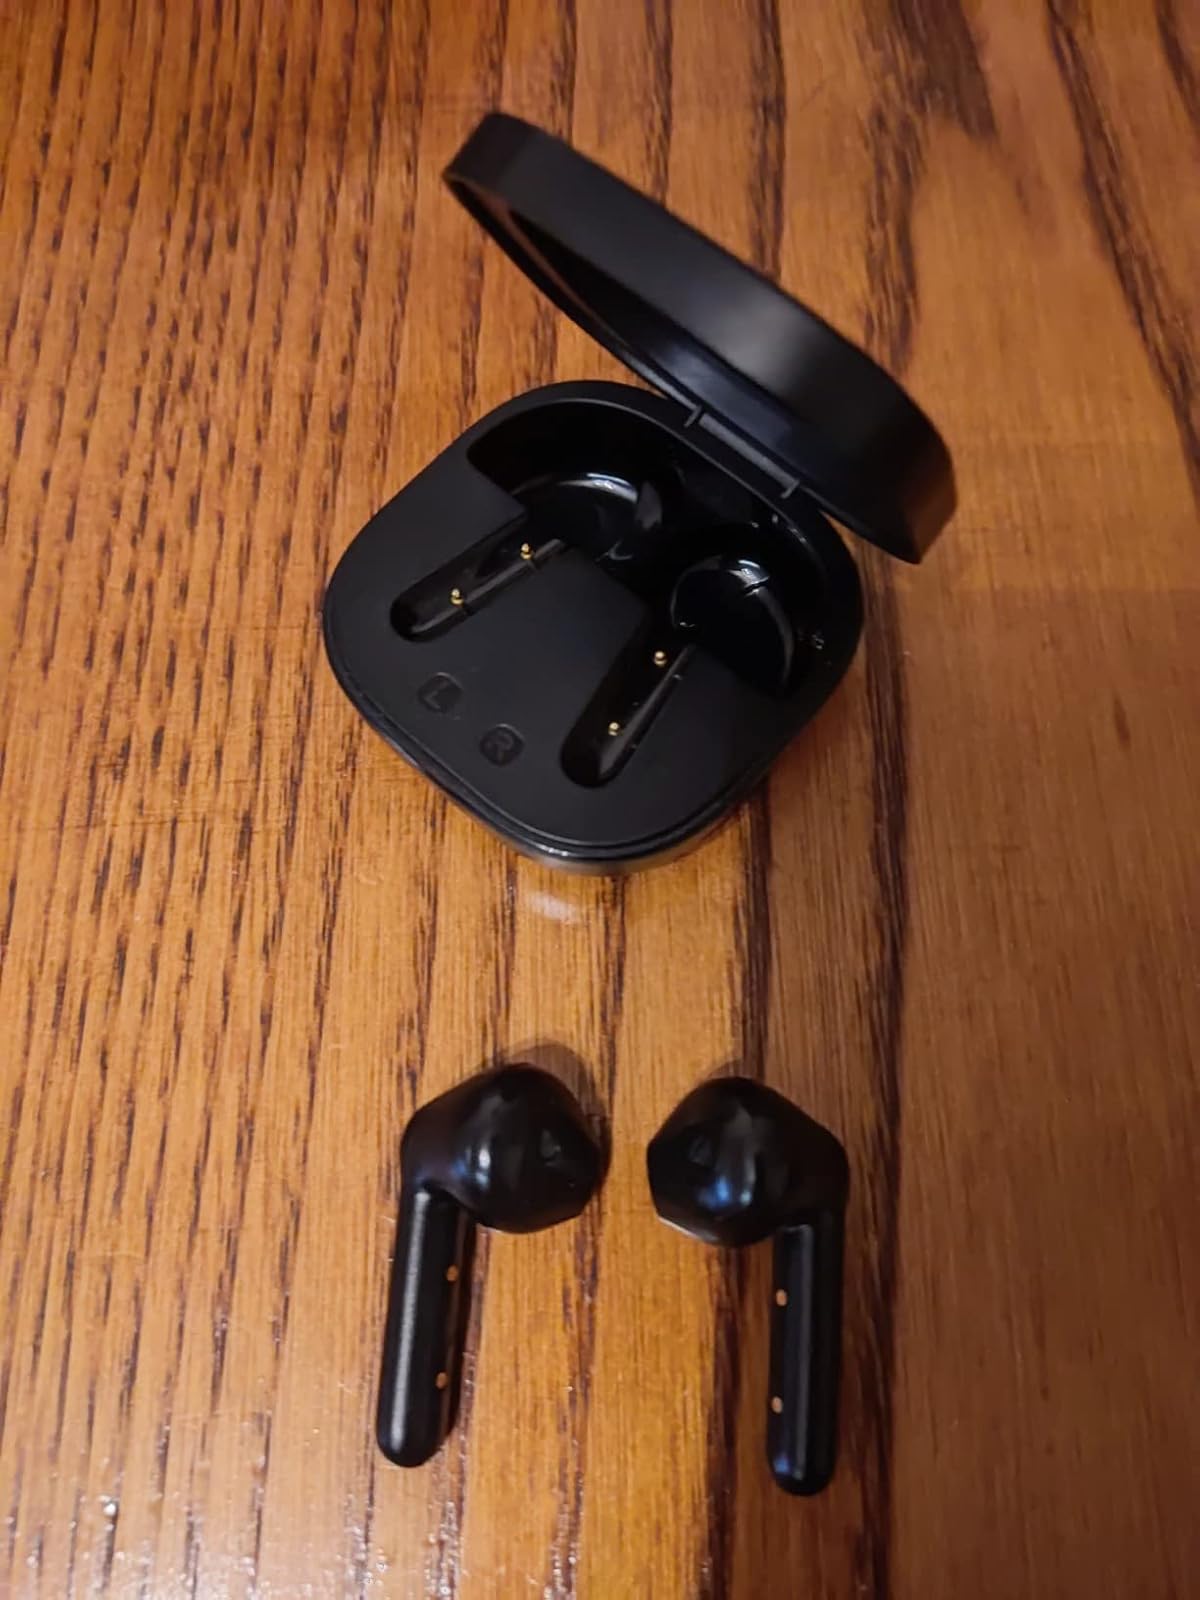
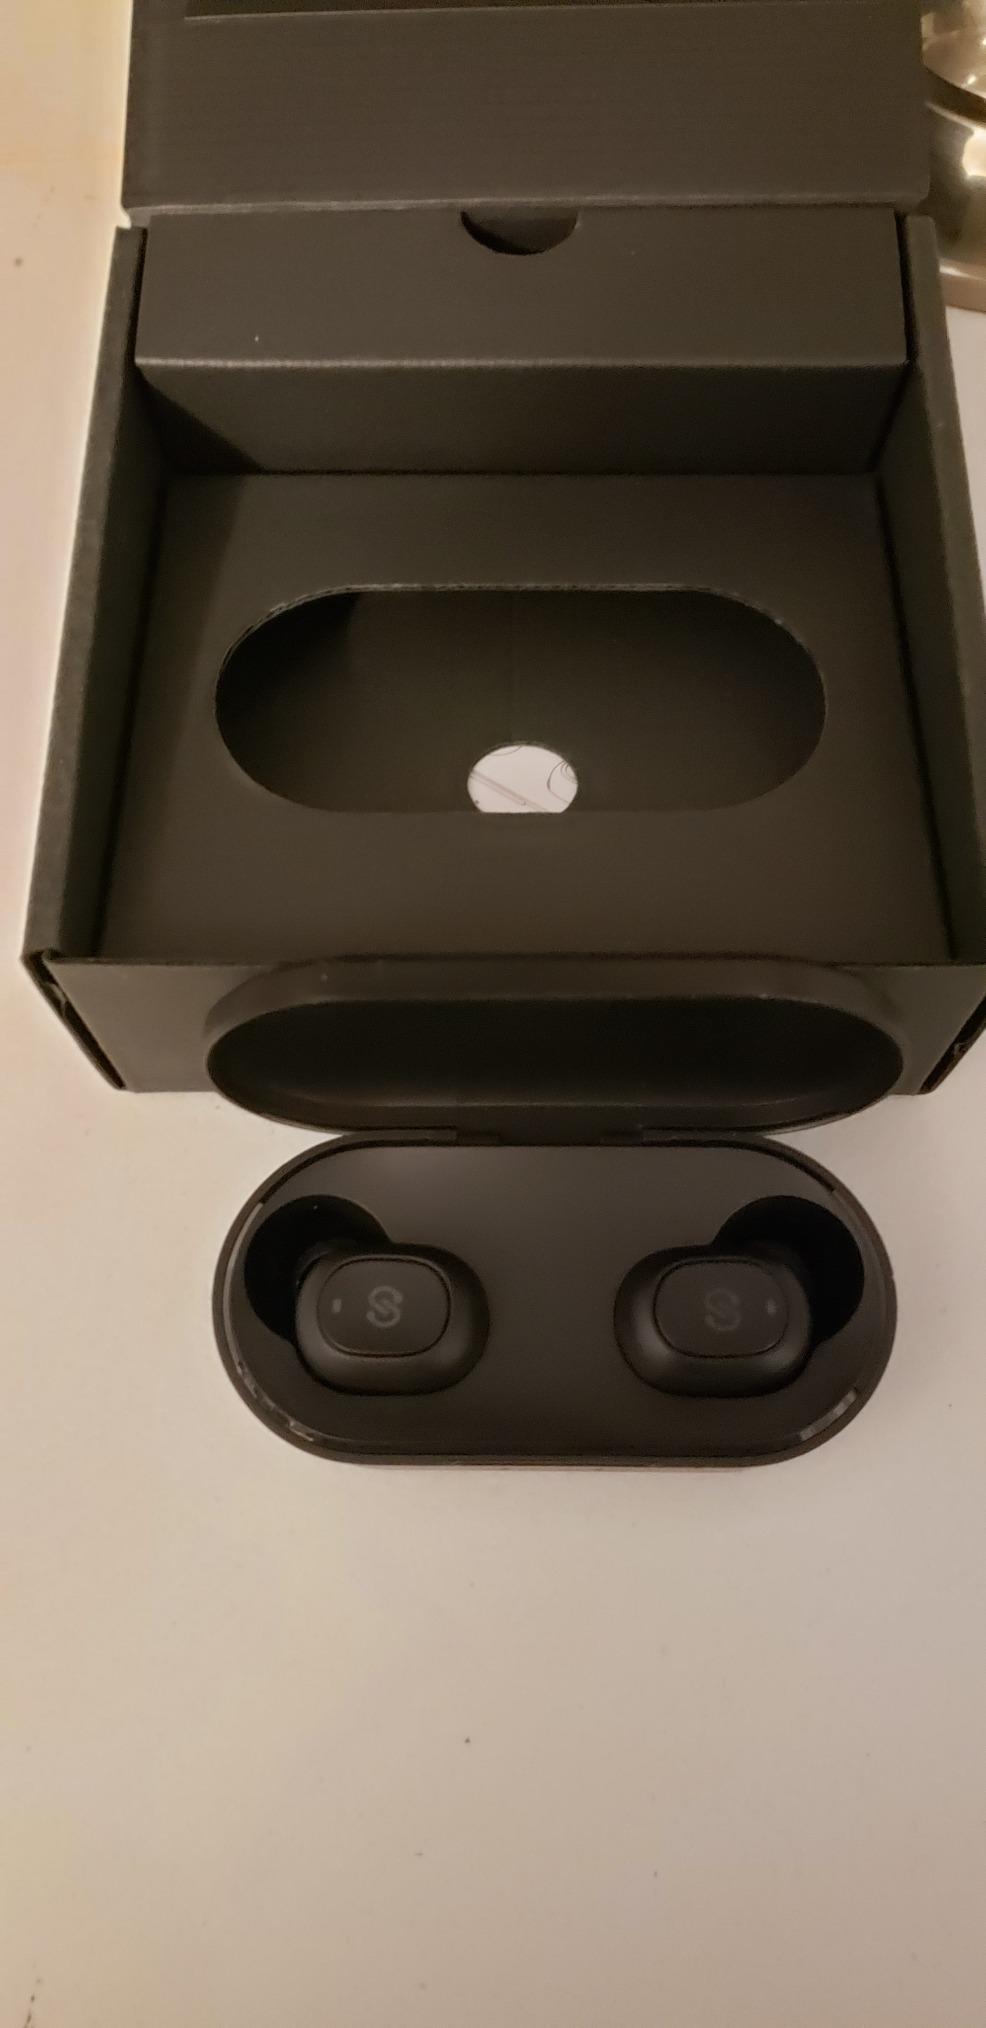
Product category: earbuds
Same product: no